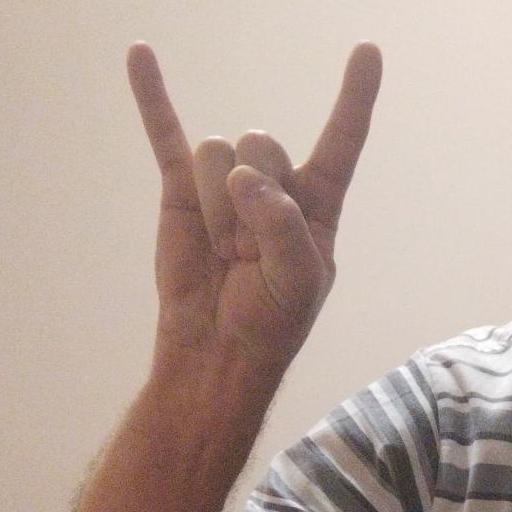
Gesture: rock